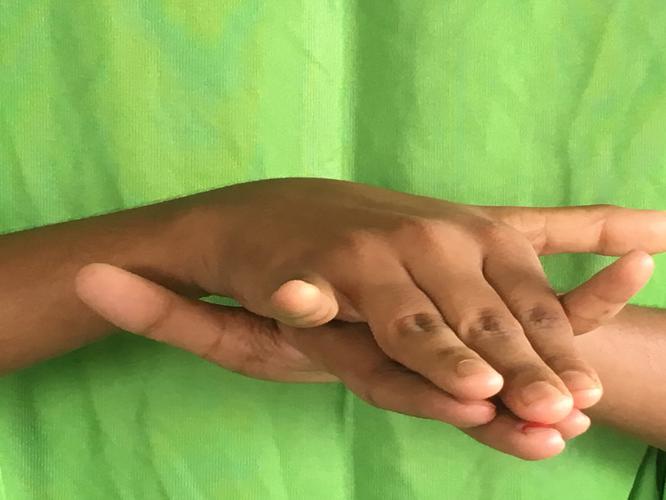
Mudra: Varaha
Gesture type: double_hand